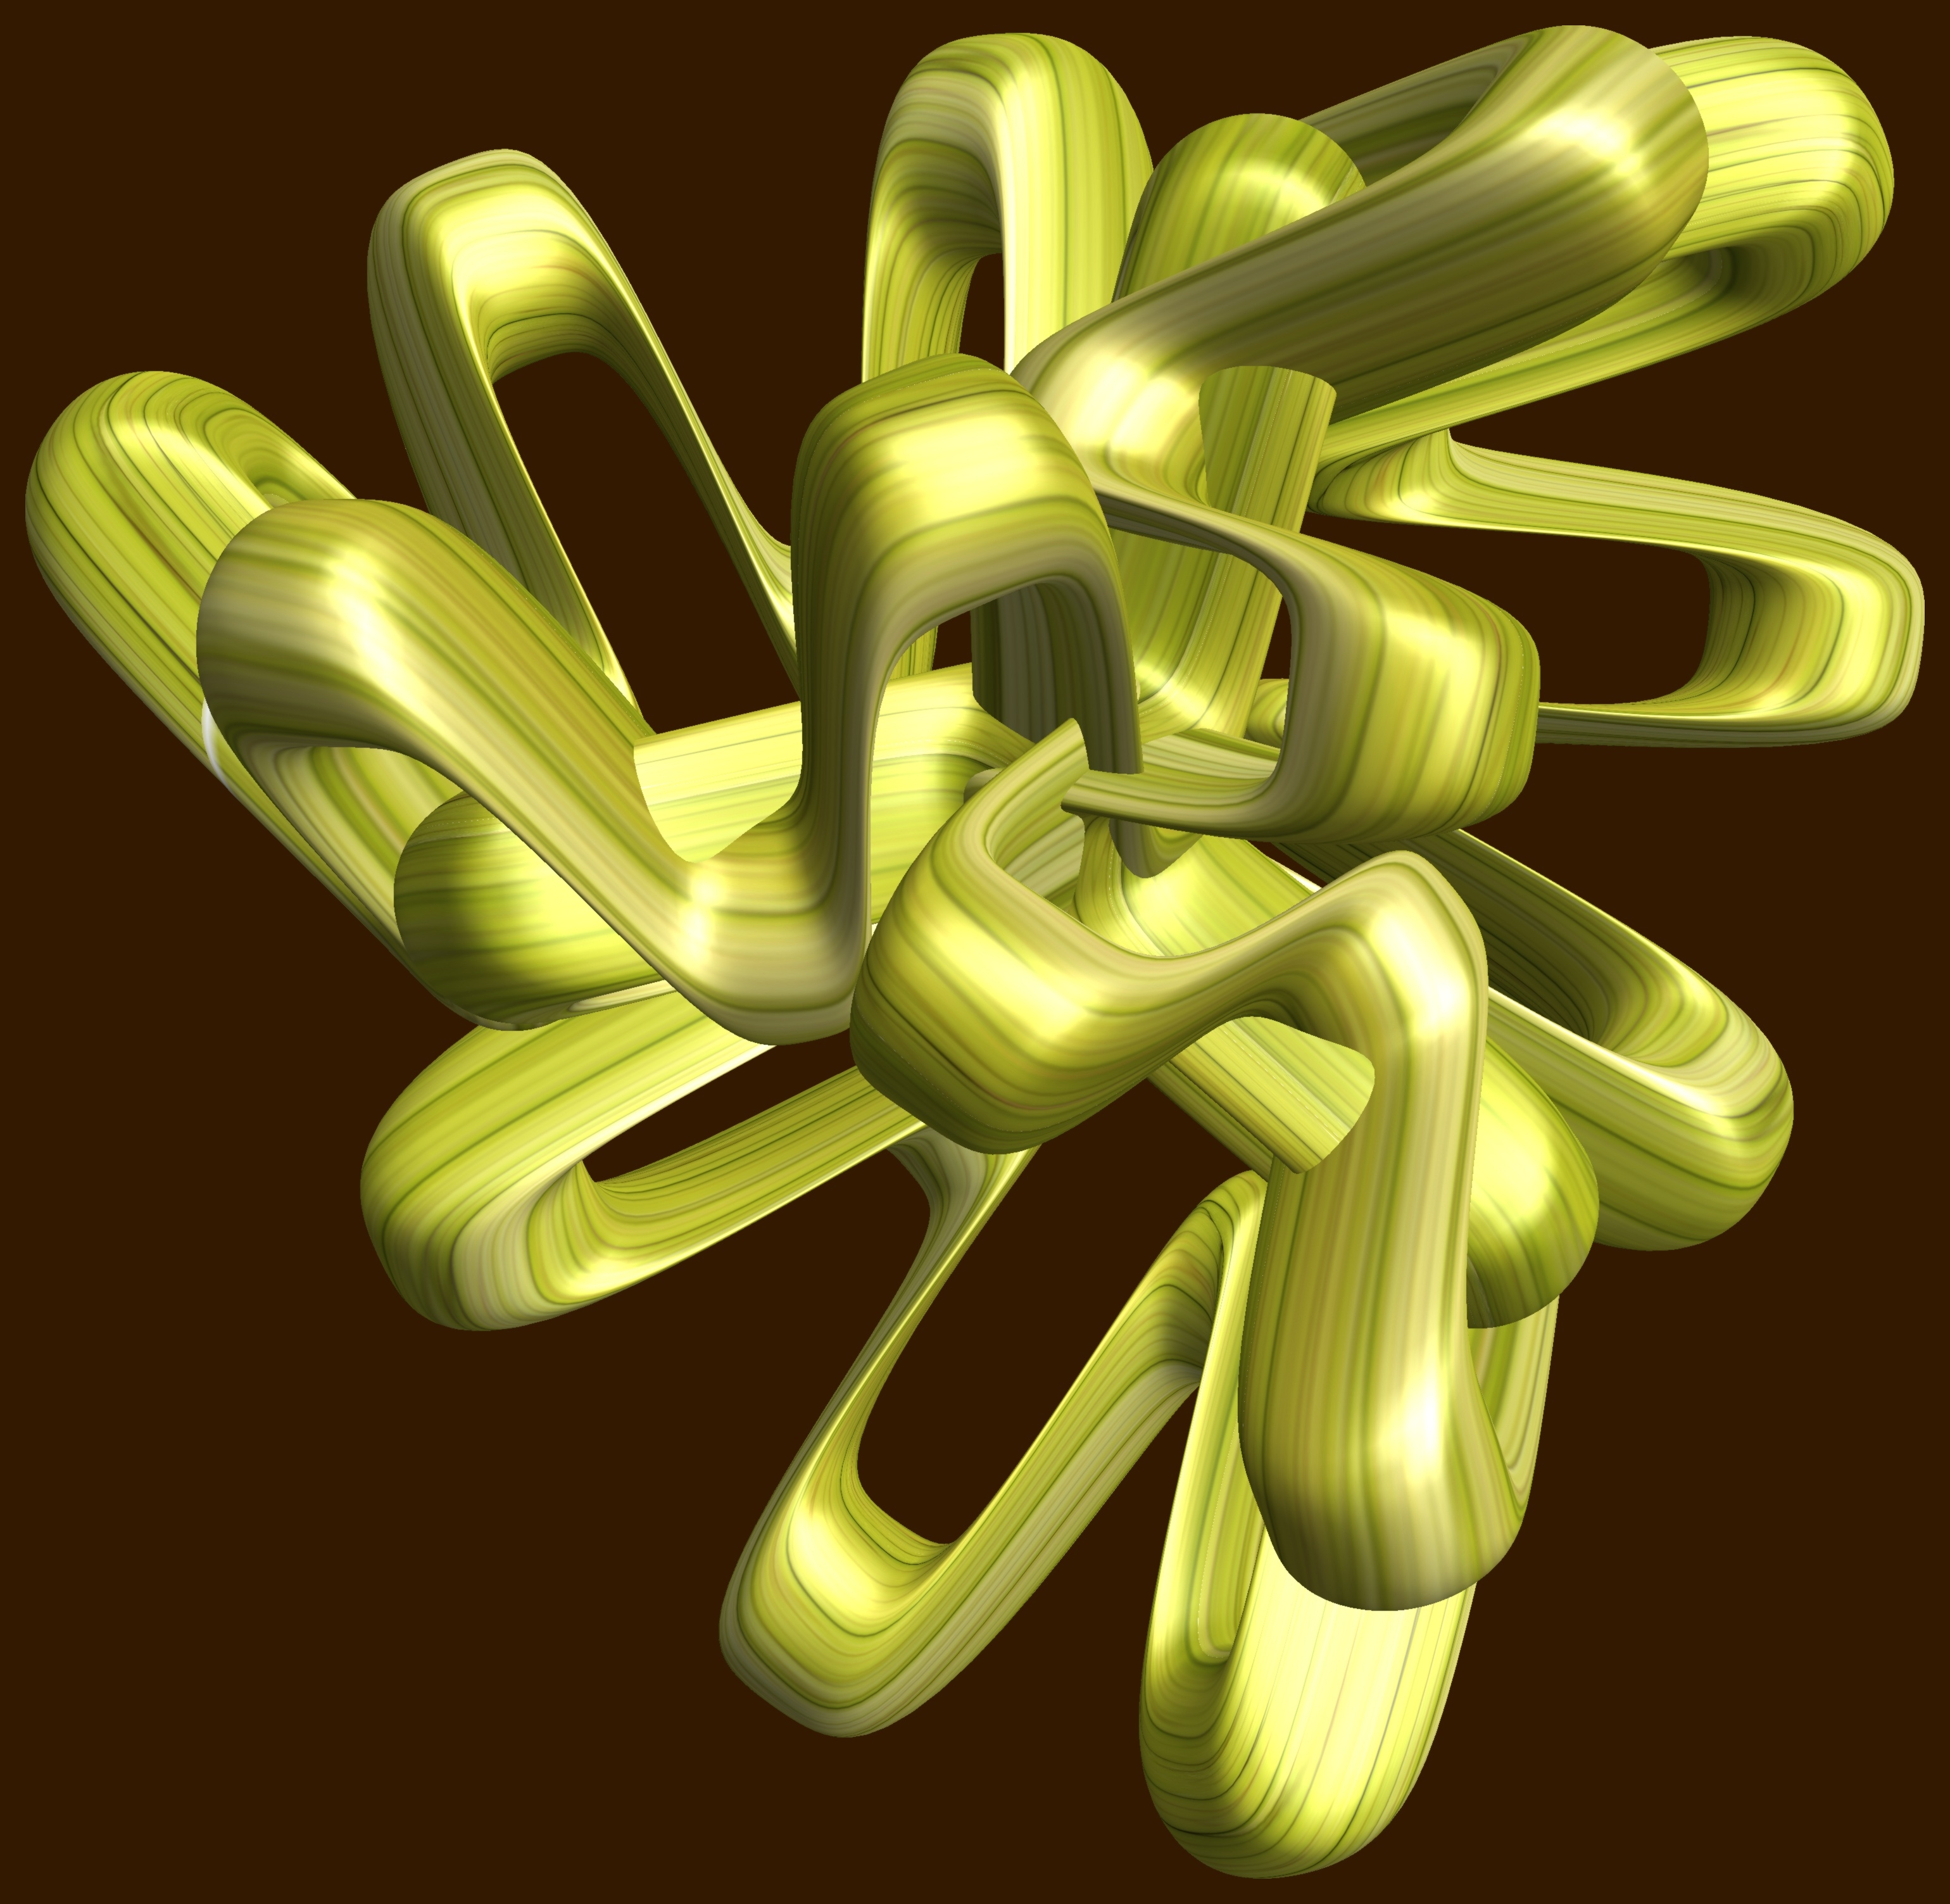
hand, abstract, structure, texture, pattern, green, geometry, invertebrate, font, sculpture, illustration, design, symmetry, 3d, graphic, shape, torus, mathematica, cg, parametricplot3d, code, program, algorithm, mapping, geometricsculpture, hexagram